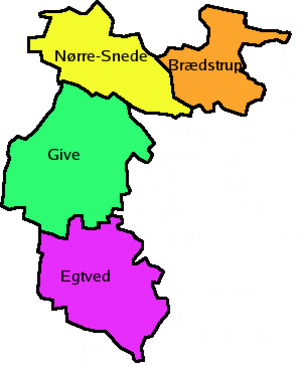
Givekredsen
Givekredsen
Givekredsen
Givekredsen var en opstillingskreds i Vejle Amtskreds, der bestod af Brædstrup Kommune, Egtved Kommune, Give Kommune og Nørre-Snede Kommune.